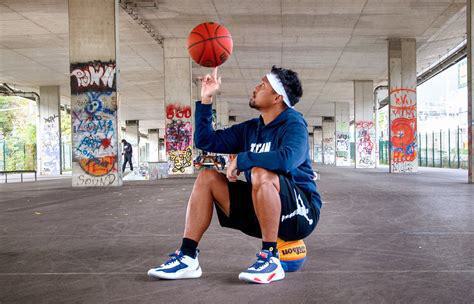
Brand: Jordan
Model: Luka 1